Tres Hermanos Formation

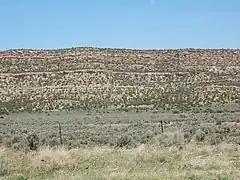
Tres Hermanos Formation in lower slopes of mesa between Zuni Pueblo and Ramah, New Mexico, US

The Tres Hermanos Formation is a geologic formation in central and west-central New Mexico. It contains fossils characteristic of the Turonian Age of the late Cretaceous.